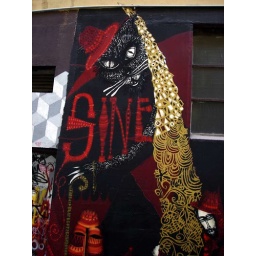
A cool cat on the wall in Hosier Lane.